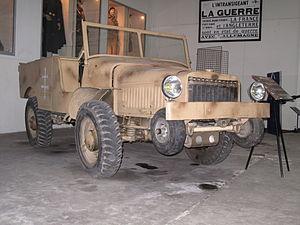
Le musée des Blindés de Saumur ou musée des Blindés Général Estienne est un musée de véhicules blindés situé à Saumur.